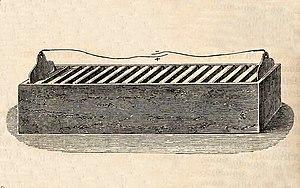
La pile à auge était une variante de la pile Volta, inventée par William Cruickshank en 1802.